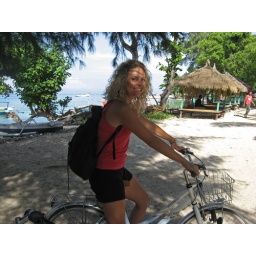
Little did I know a bike ride in the sand is like riding with a flat tire =/